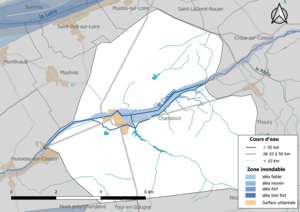
Carte des zones inondables de la commune de fr:Chambord (France).
Chambord est une commune française située dans le département de Loir-et-Cher, en région Centre-Val de Loire.